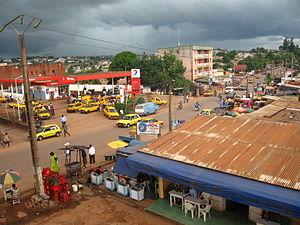
Photo d'une rue près du carrefour Biyem-Assi depuis une chambre d'hotel.
Biyem-Assi est un quartier populaire de la ville de Yaoundé, capitale du Cameroun situé en plein cœur du 6ᵉ arrondissement.
Le Cameroun, en forme longue la république du Cameroun, est un pays d'Afrique centrale, situé entre le Nigéria au nord-nord-ouest, le Tchad au nord-nord-est, la République centrafricaine à l'est, la république du Congo au sud-est, le Gabon au sud, la Guinée équatoriale au sud-ouest et le golfe de Guinée au sud-ouest. Les langues officielles sont le français et l'anglais pour un pays qui compte une multitude de langues locales.